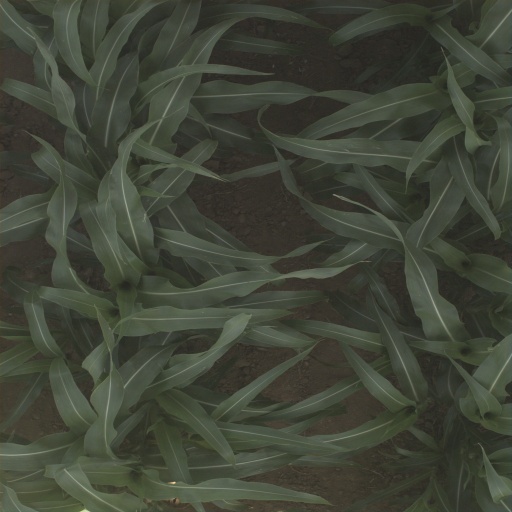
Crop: sorghum